Timeline of the 2019–2020 Hong Kong protests (August 2020)

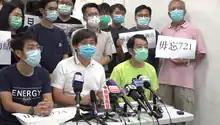
Yuen Long District Councillors met with reporters and reprimanded the police for leading the 21 July attack to the script of the government and the police

The police press conference following the arrest of 16 individuals was widely reported by Hong Kong and international media as an attempt by police to rewrite the narrative of the 721 Yuen Long MTR station attack. One example of the alleged fact-altering statements made in that press conference was the police response time on July 21, 2019. In the press conference, a senior police superintendent, Chan Tin-chu claimed that police was present within 18 minutes of receiving 911 calls, not the earlier police-acknowledged 39 minutes. Chan also stated that the attack was a clash between "two evenly matched rivals", and not a one-sided attack, contrary to hundreds of cellphone videos and award-winning reports. A day after this press conference, Police Chief Chris Tang retracted the "18-minute" assertion made earlier by Chan.